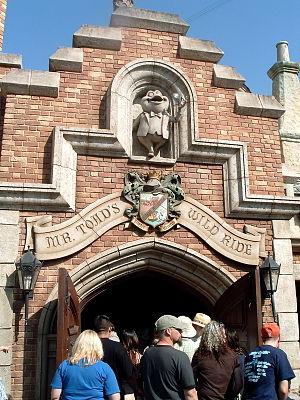
L'histoire des Studios Disney de 1941 à 1950 est marquée par une grève des employés, par la Seconde Guerre mondiale et par leurs conséquences, notamment la production de films compilant plusieurs séquences plus ou moins longues d'animation et ce jusqu'en 1950. Les longs métrages du studio produits durant le « Premier Âge d'Or » ont été très coûteux et, en raison du second conflit mondial, les bénéfices n'ont pas été ceux envisagés. Le climat international et l'absence d'un syndicat aidant, l'augmentation du nombre d'employés pour les différentes productions a causé des tensions amenant à la première grève des studios Disney.
La Mare aux grenouilles est un moyen métrage d'animation et une des deux séquences du film Le Crapaud et le Maître d'école des studios Disney.
Le Crapaud et le Maître d'école – ou Contes d'automne et de printemps au Québec – est un film d'animation américain, réalisé par Clyde Geronimi, James Algar et Jack Kinney, sorti en 1949, aux États-Unis.
Mr. Toad's Wild Ride est une attraction des parcs Disney américains. Elle présente, sous la forme d'un parcours scénique, des séquences d'une section du dessin animé Le Crapaud et le maître d'école.